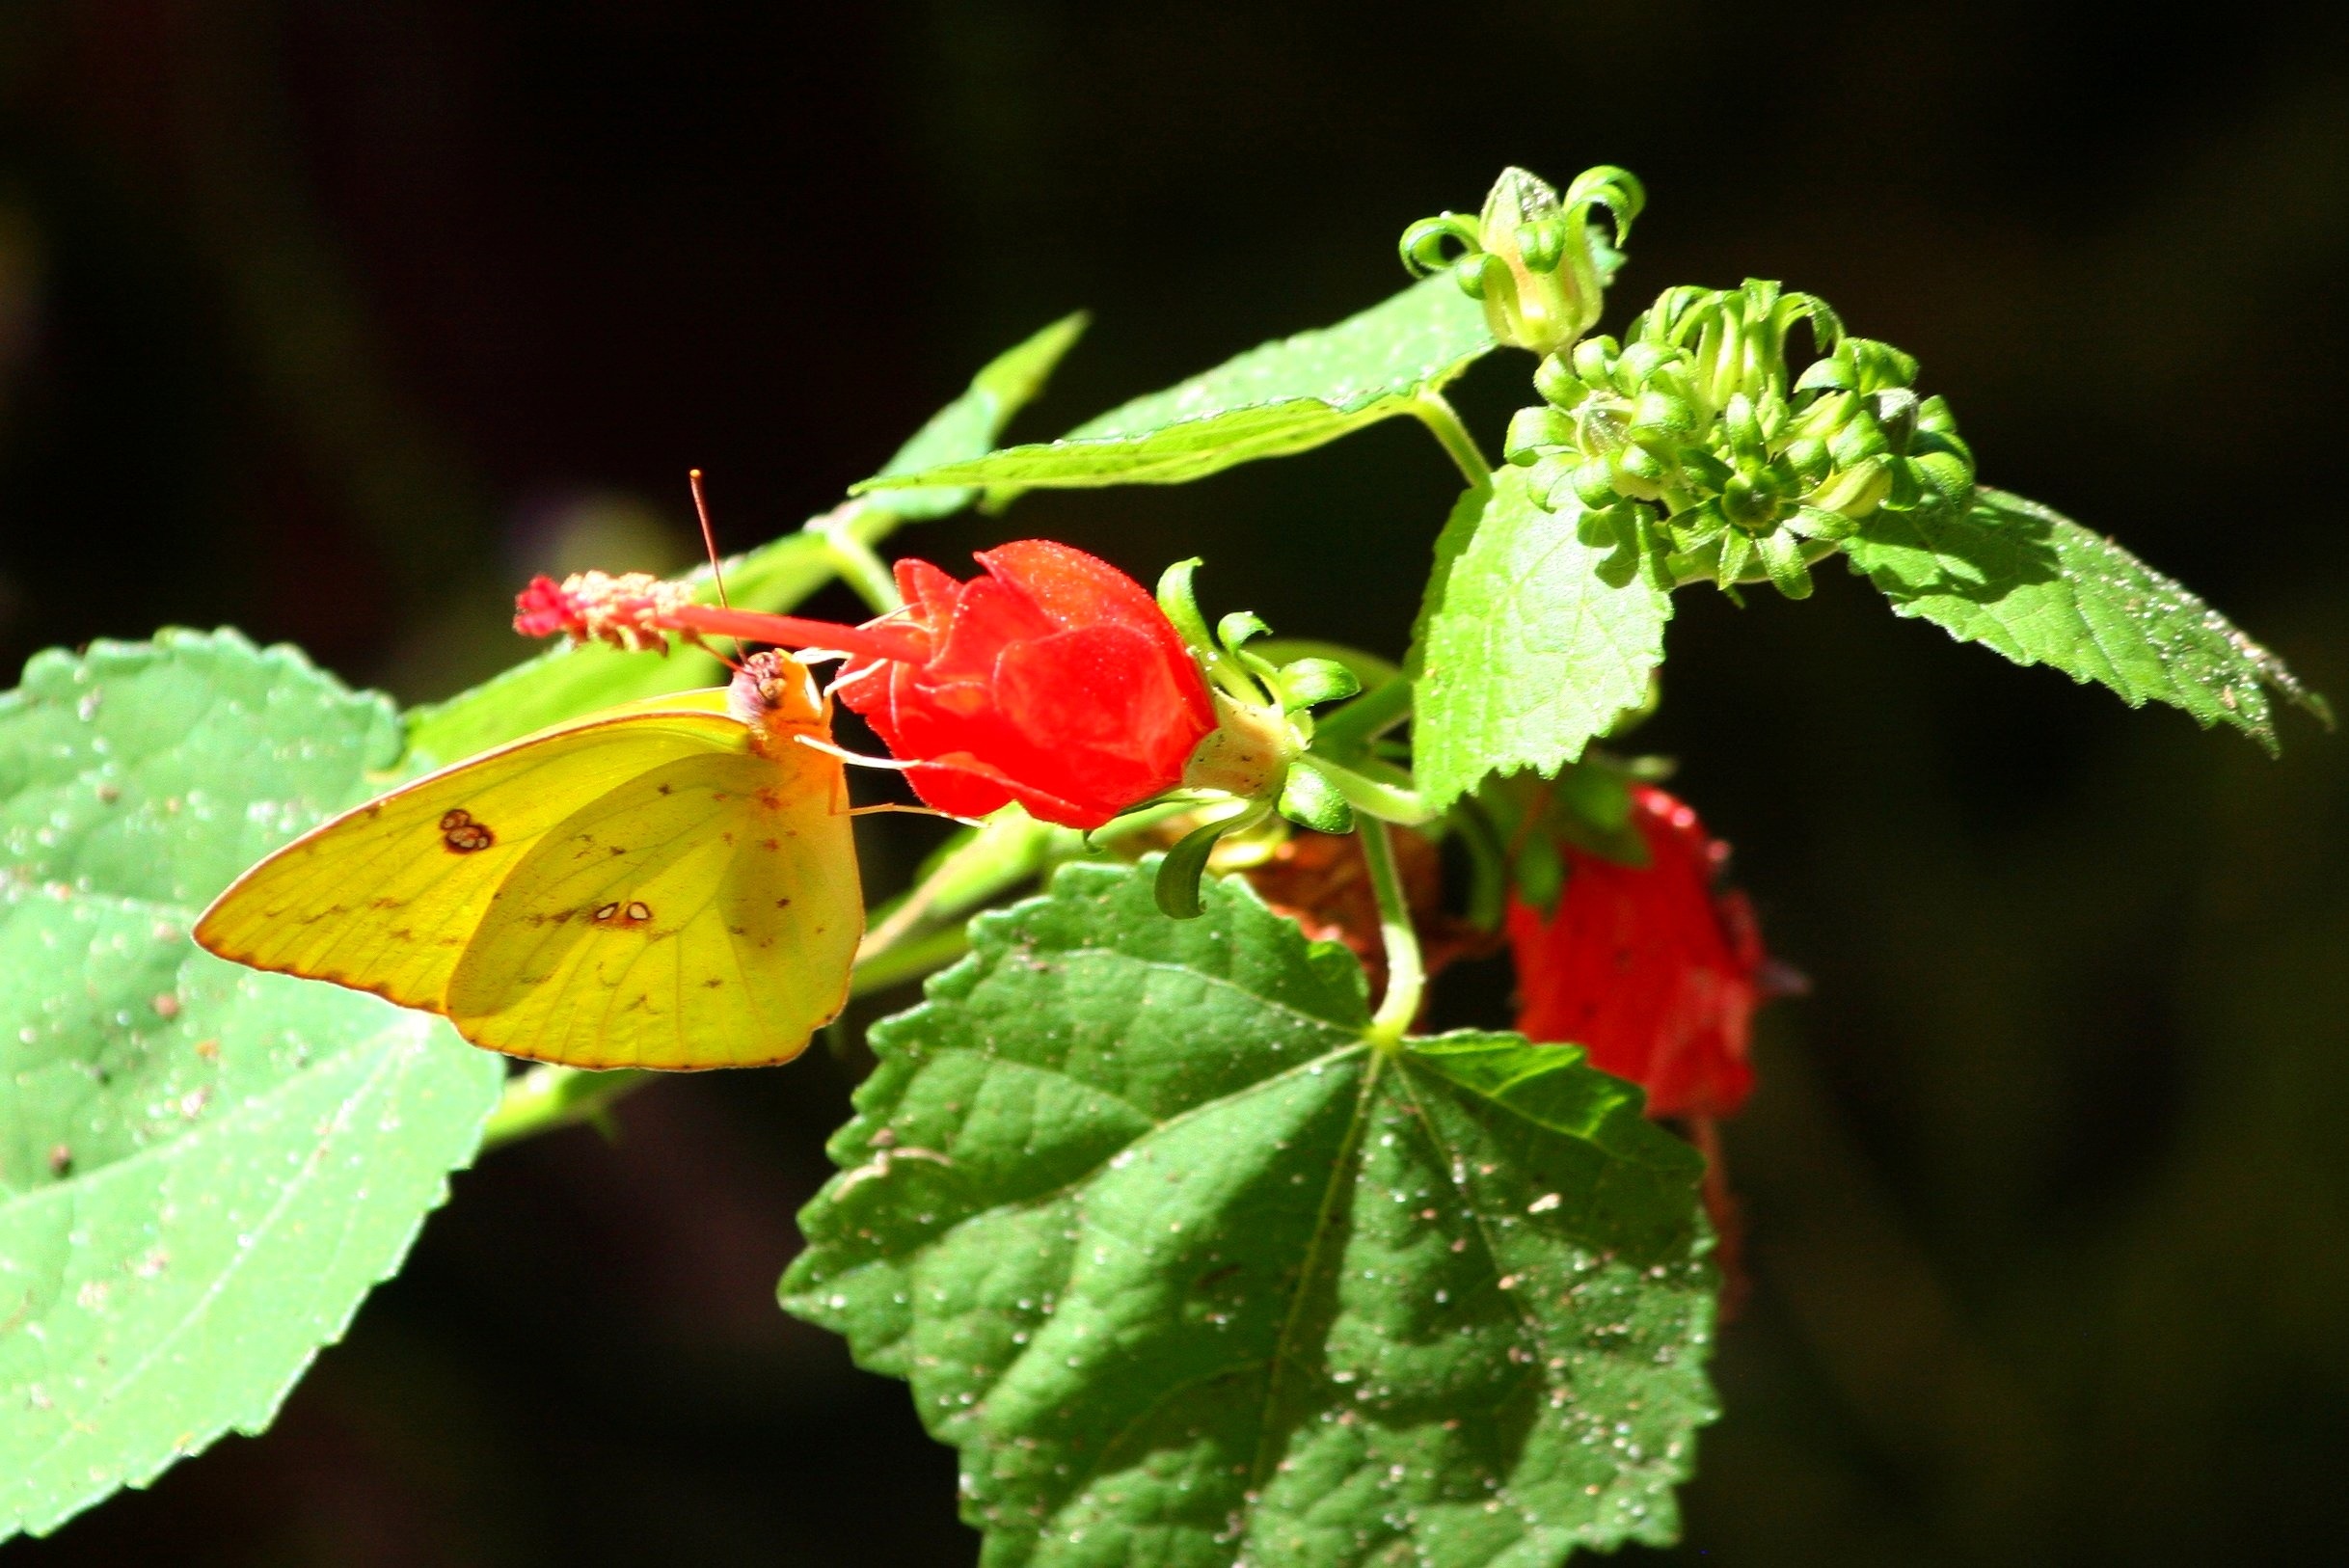
nature, plant, photography, leaf, flower, pollen, pollination, green, red, insect, small, blooming, butterfly, colorful, flora, fauna, plants, invertebrate, wildflower, flowers, close up, leaves, bright, blossoms, tiny, little, insects, gardens, butterflies, blooms, dark background, nectar, macro photography, black background, little sulphur, little sulfur, little yellow, coliadinae, eurema lisa, annual plant, moths and butterflies